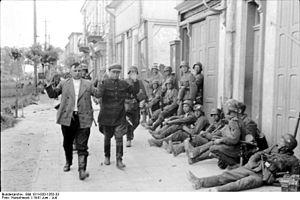
La Wehrmacht est le nom porté par l’armée du IIIᵉ Reich à partir du 21 mai 1935 et jusqu'à sa dissolution officielle en août 1946 par les forces d'occupation de l'Allemagne vaincue.